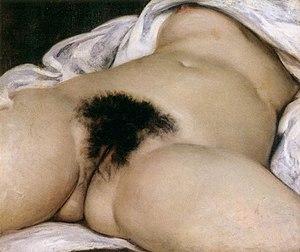
Gustave Courbet, né le 10 juin 1819 à Ornans et mort le 31 décembre 1877 à La Tour-de-Peilz, est un peintre et sculpteur français, chef de file du courant réaliste.